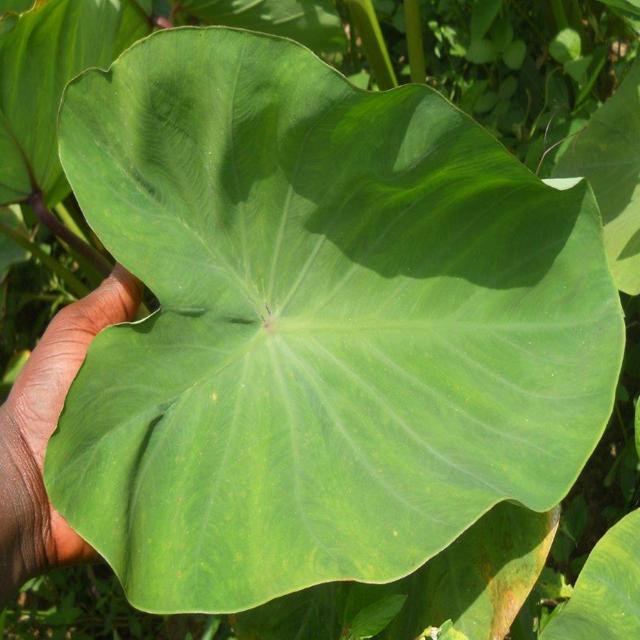
Label: Healthy